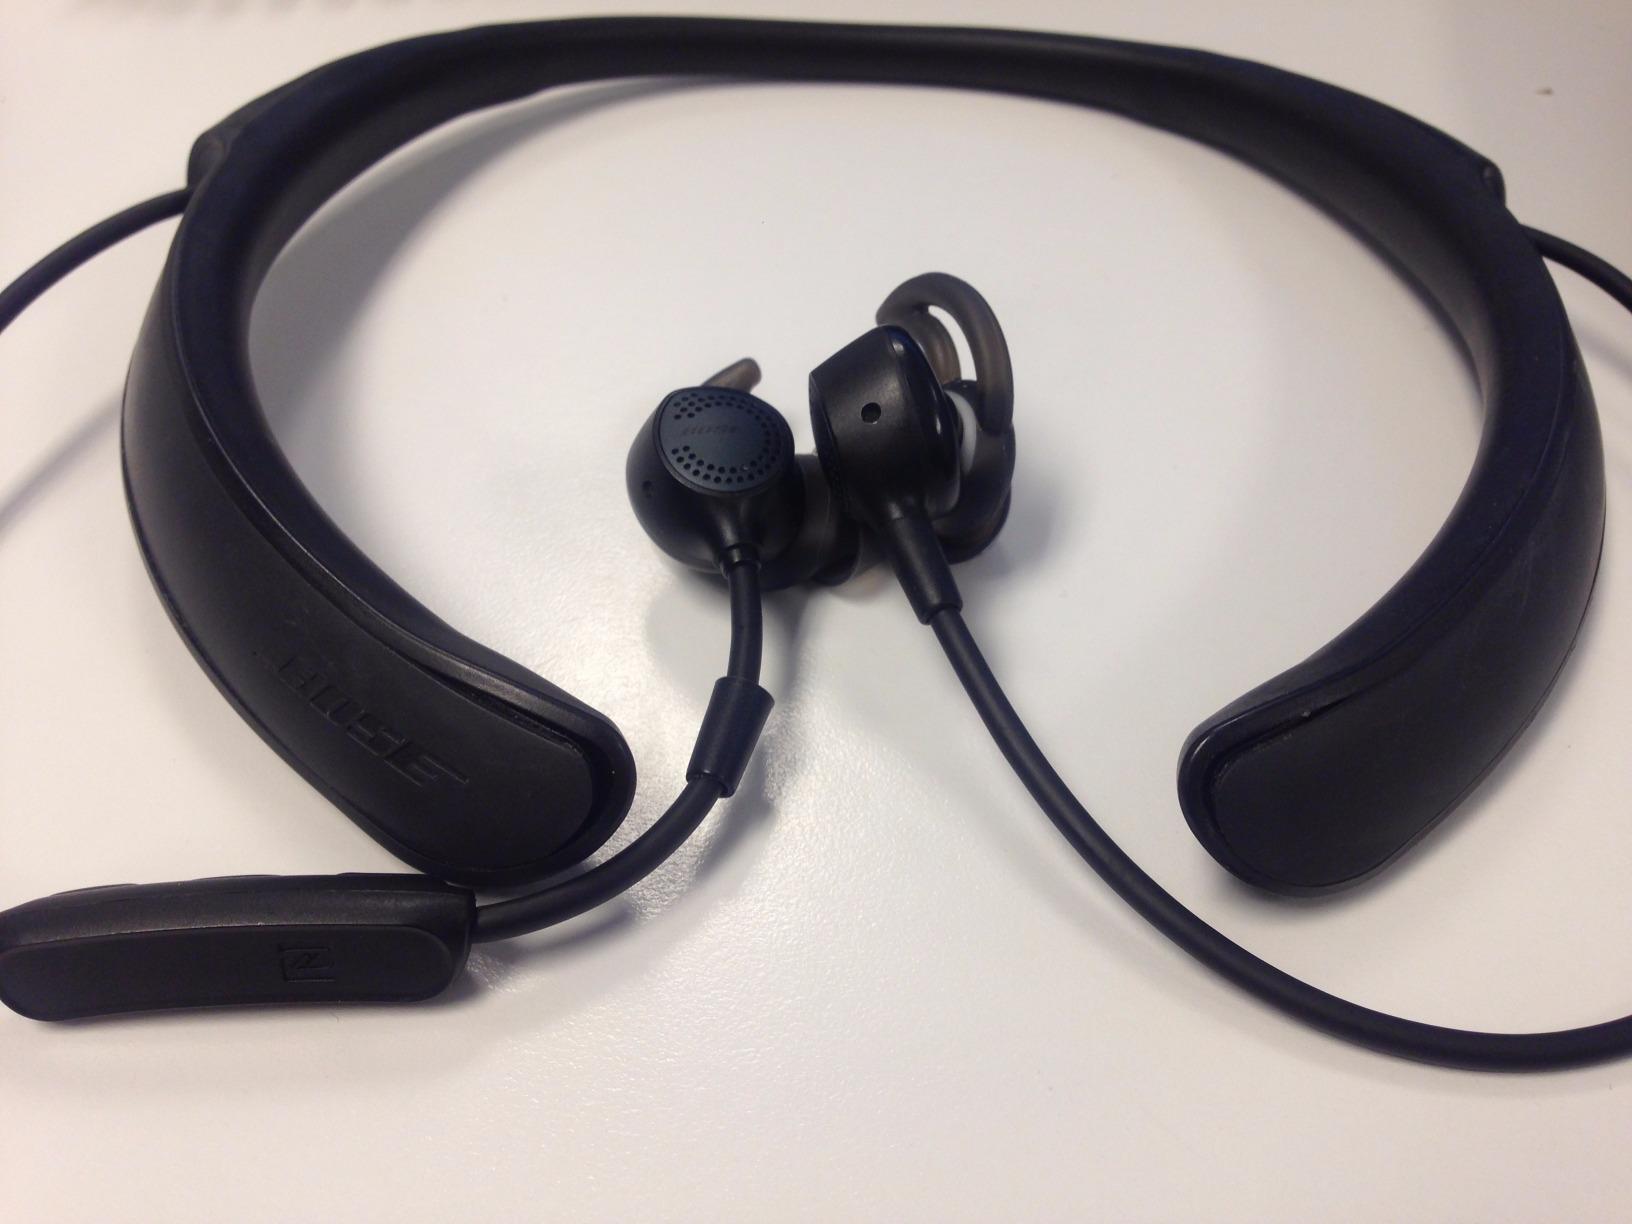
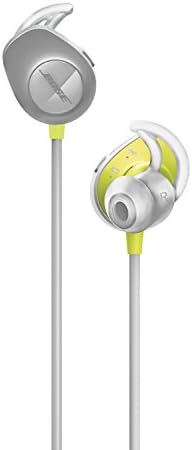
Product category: headphones
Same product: no